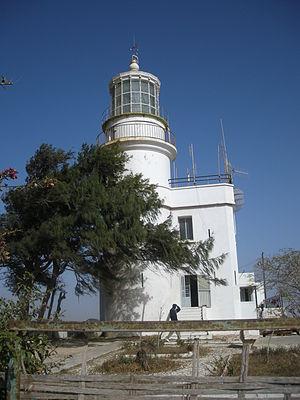
Le phare des Mamelles est un phare situé sur la presqu'île du Cap-Vert, à environ 4 km au sud-est de la pointe des Almadies — l'extrémité occidentale du continent africain — dans la ville de Dakar, sur la plus occidentale et la plus grande des deux collines volcaniques coniques nommées les Mamelles.